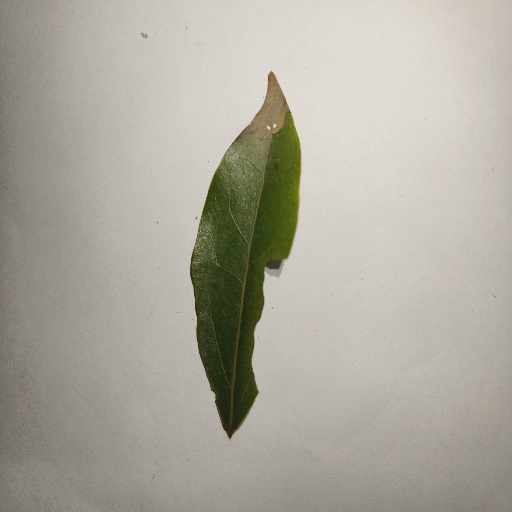
Species: Camphor
Leaf condition: Shot Hole